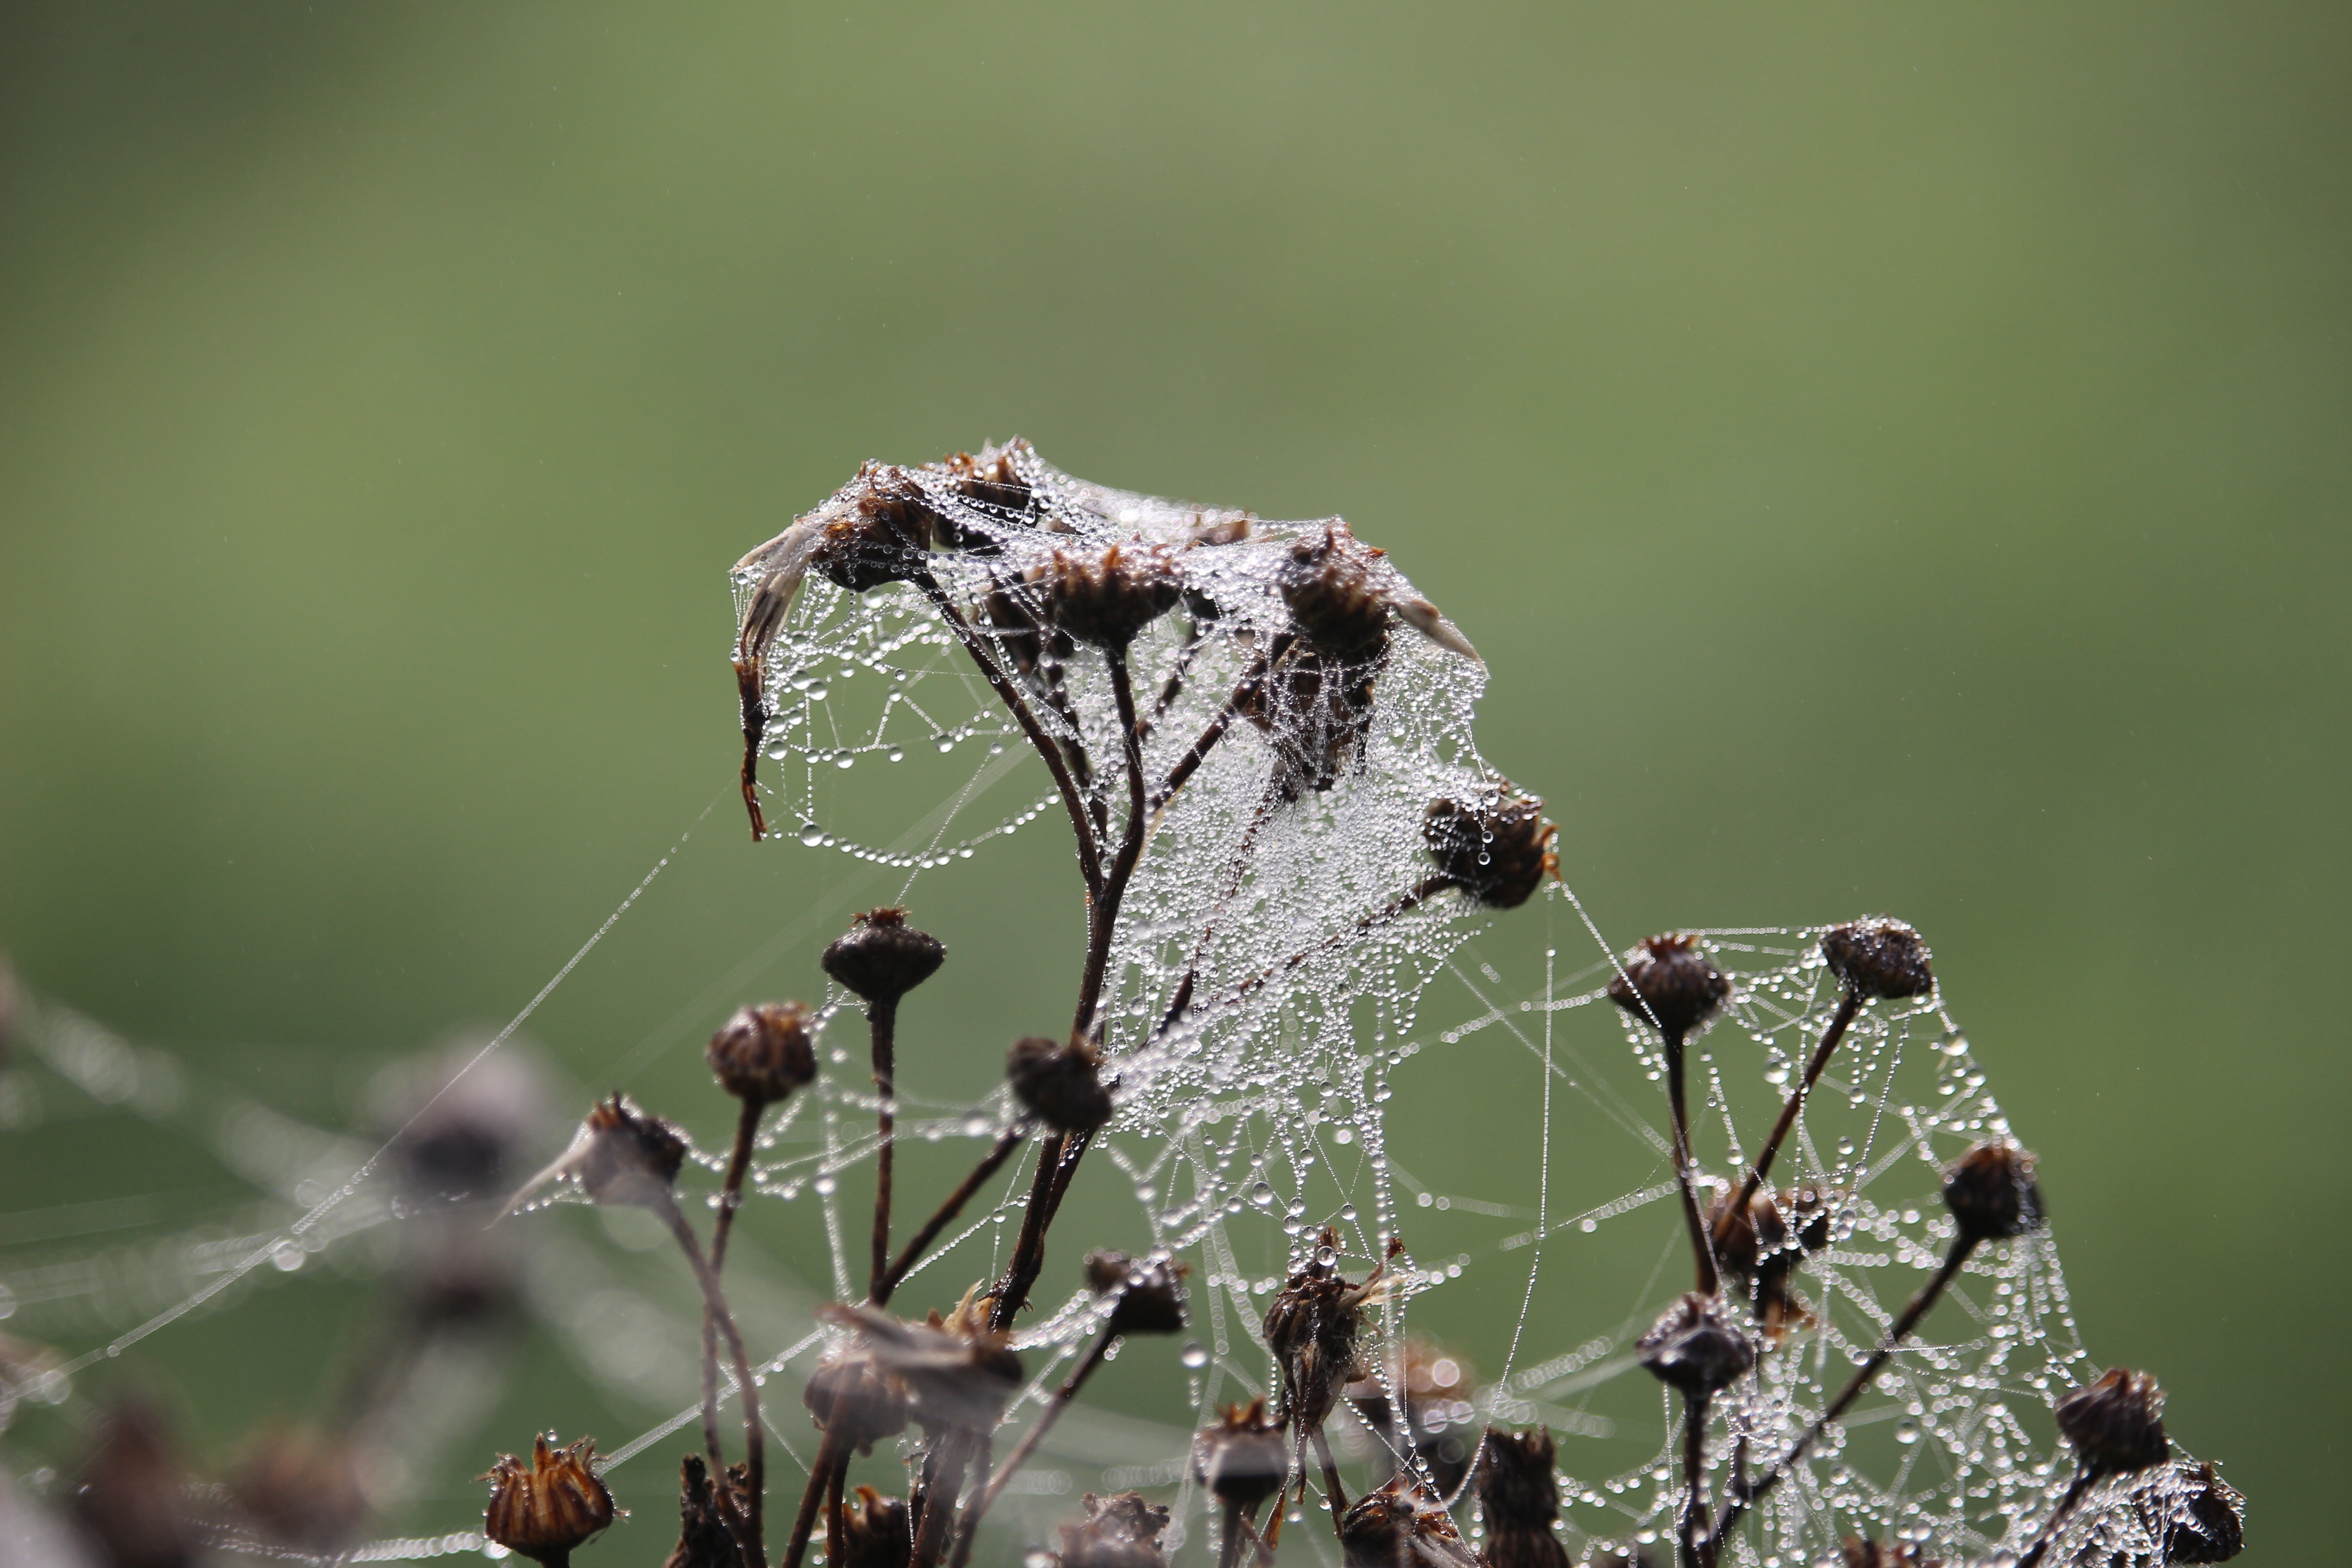
nature, grass, branch, dew, plant, fog, photography, meadow, leaf, flower, wildlife, green, insect, autumn, botany, flora, fauna, invertebrate, twig, cobweb, close up, moist, moisture, cobwebs, morgentau, macro photography, beaded, araneus, plant stem, thorns spines and prickles, orb weaver spider